Mahidol University

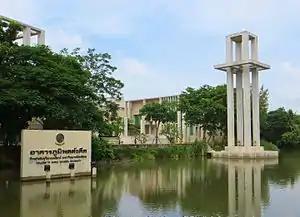
Concrete buildings next to a pond

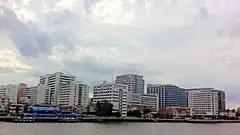
Large modern buildings, seen from a distance over water

The multi-purpose, 2,000-seat Prince Mahidol Hall, on the Salaya campus, was completed in 2014 and is used for graduation ceremonies, music performances and conferences. It is the main concert hall for the Thailand Philharmonic Orchestra (TPO).